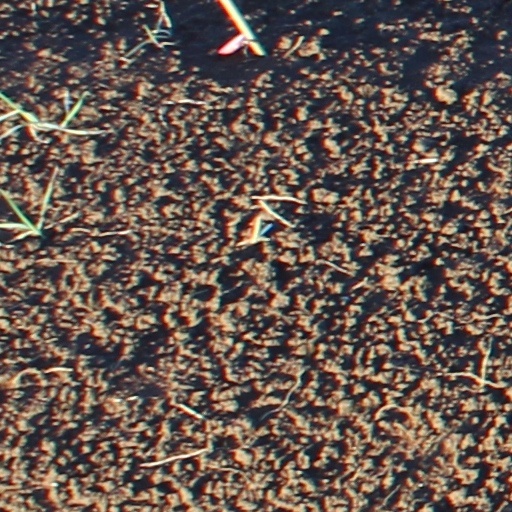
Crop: wheat